Vermilion box

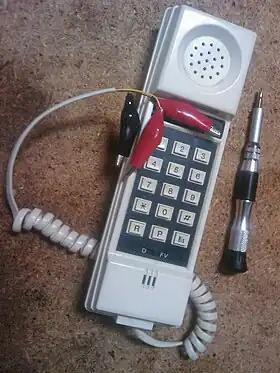
Improvised beige box

In addition, a direct current (DC) source is required to supply power to the telephones on the target's line in the absence of the network.